The Duraton Family

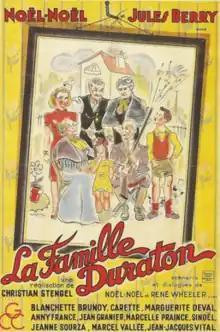

The Duraton Family (French: La famille Duraton) is a 1939 French comedy film directed by Christian Stengel and starring Noël-Noël, Jules Berry and Blanchette Brunoy. It was shot at the Billancourt Studios in Paris. The film's sets were designed by the art director Pierre Linzbach. It is based on a popular radio show of the same name. The plot bears similarities to the 1943 American film "True to Life". Another French film inspired by the show "The Duratons" was released in 1955.